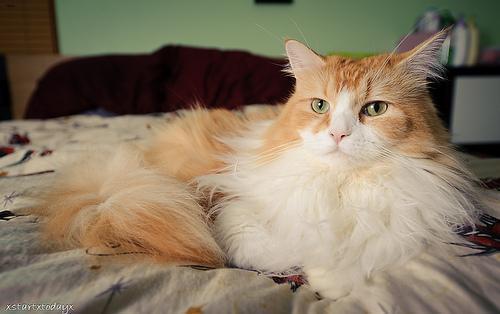
Maine Coon